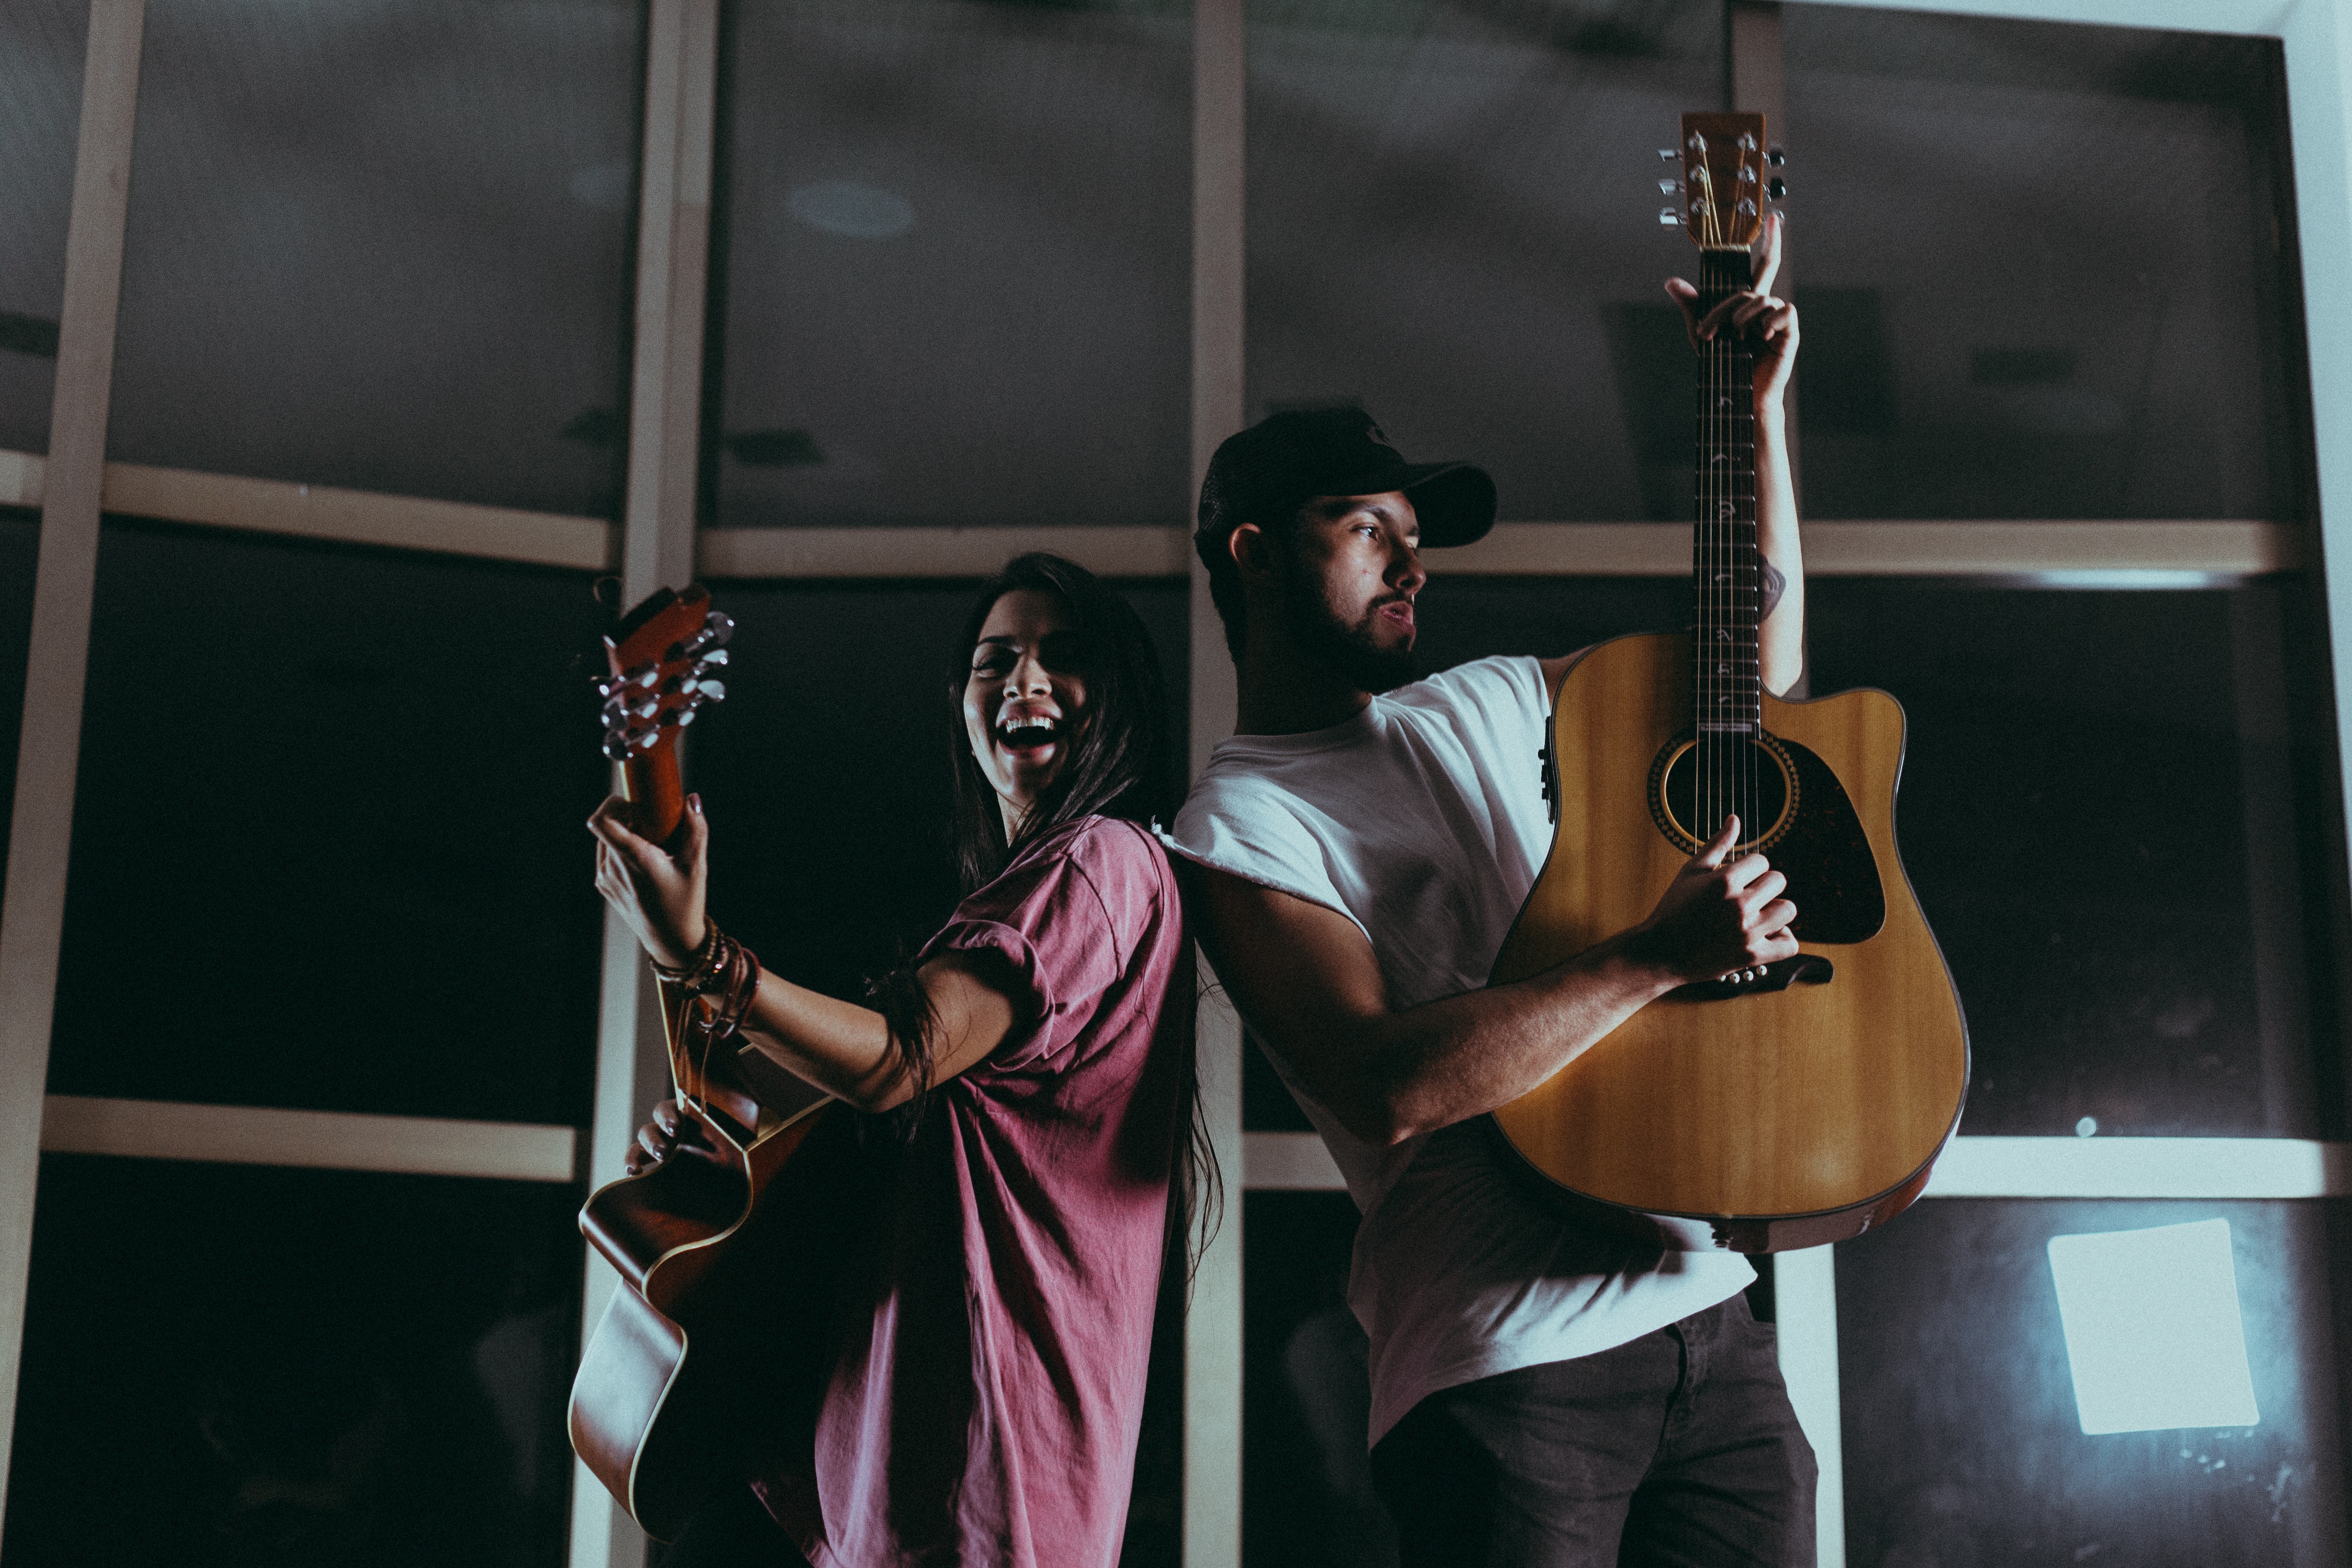
string instrument, musical instrument, music, plucked string instruments, musician, guitar, performance, guitarist, performing arts